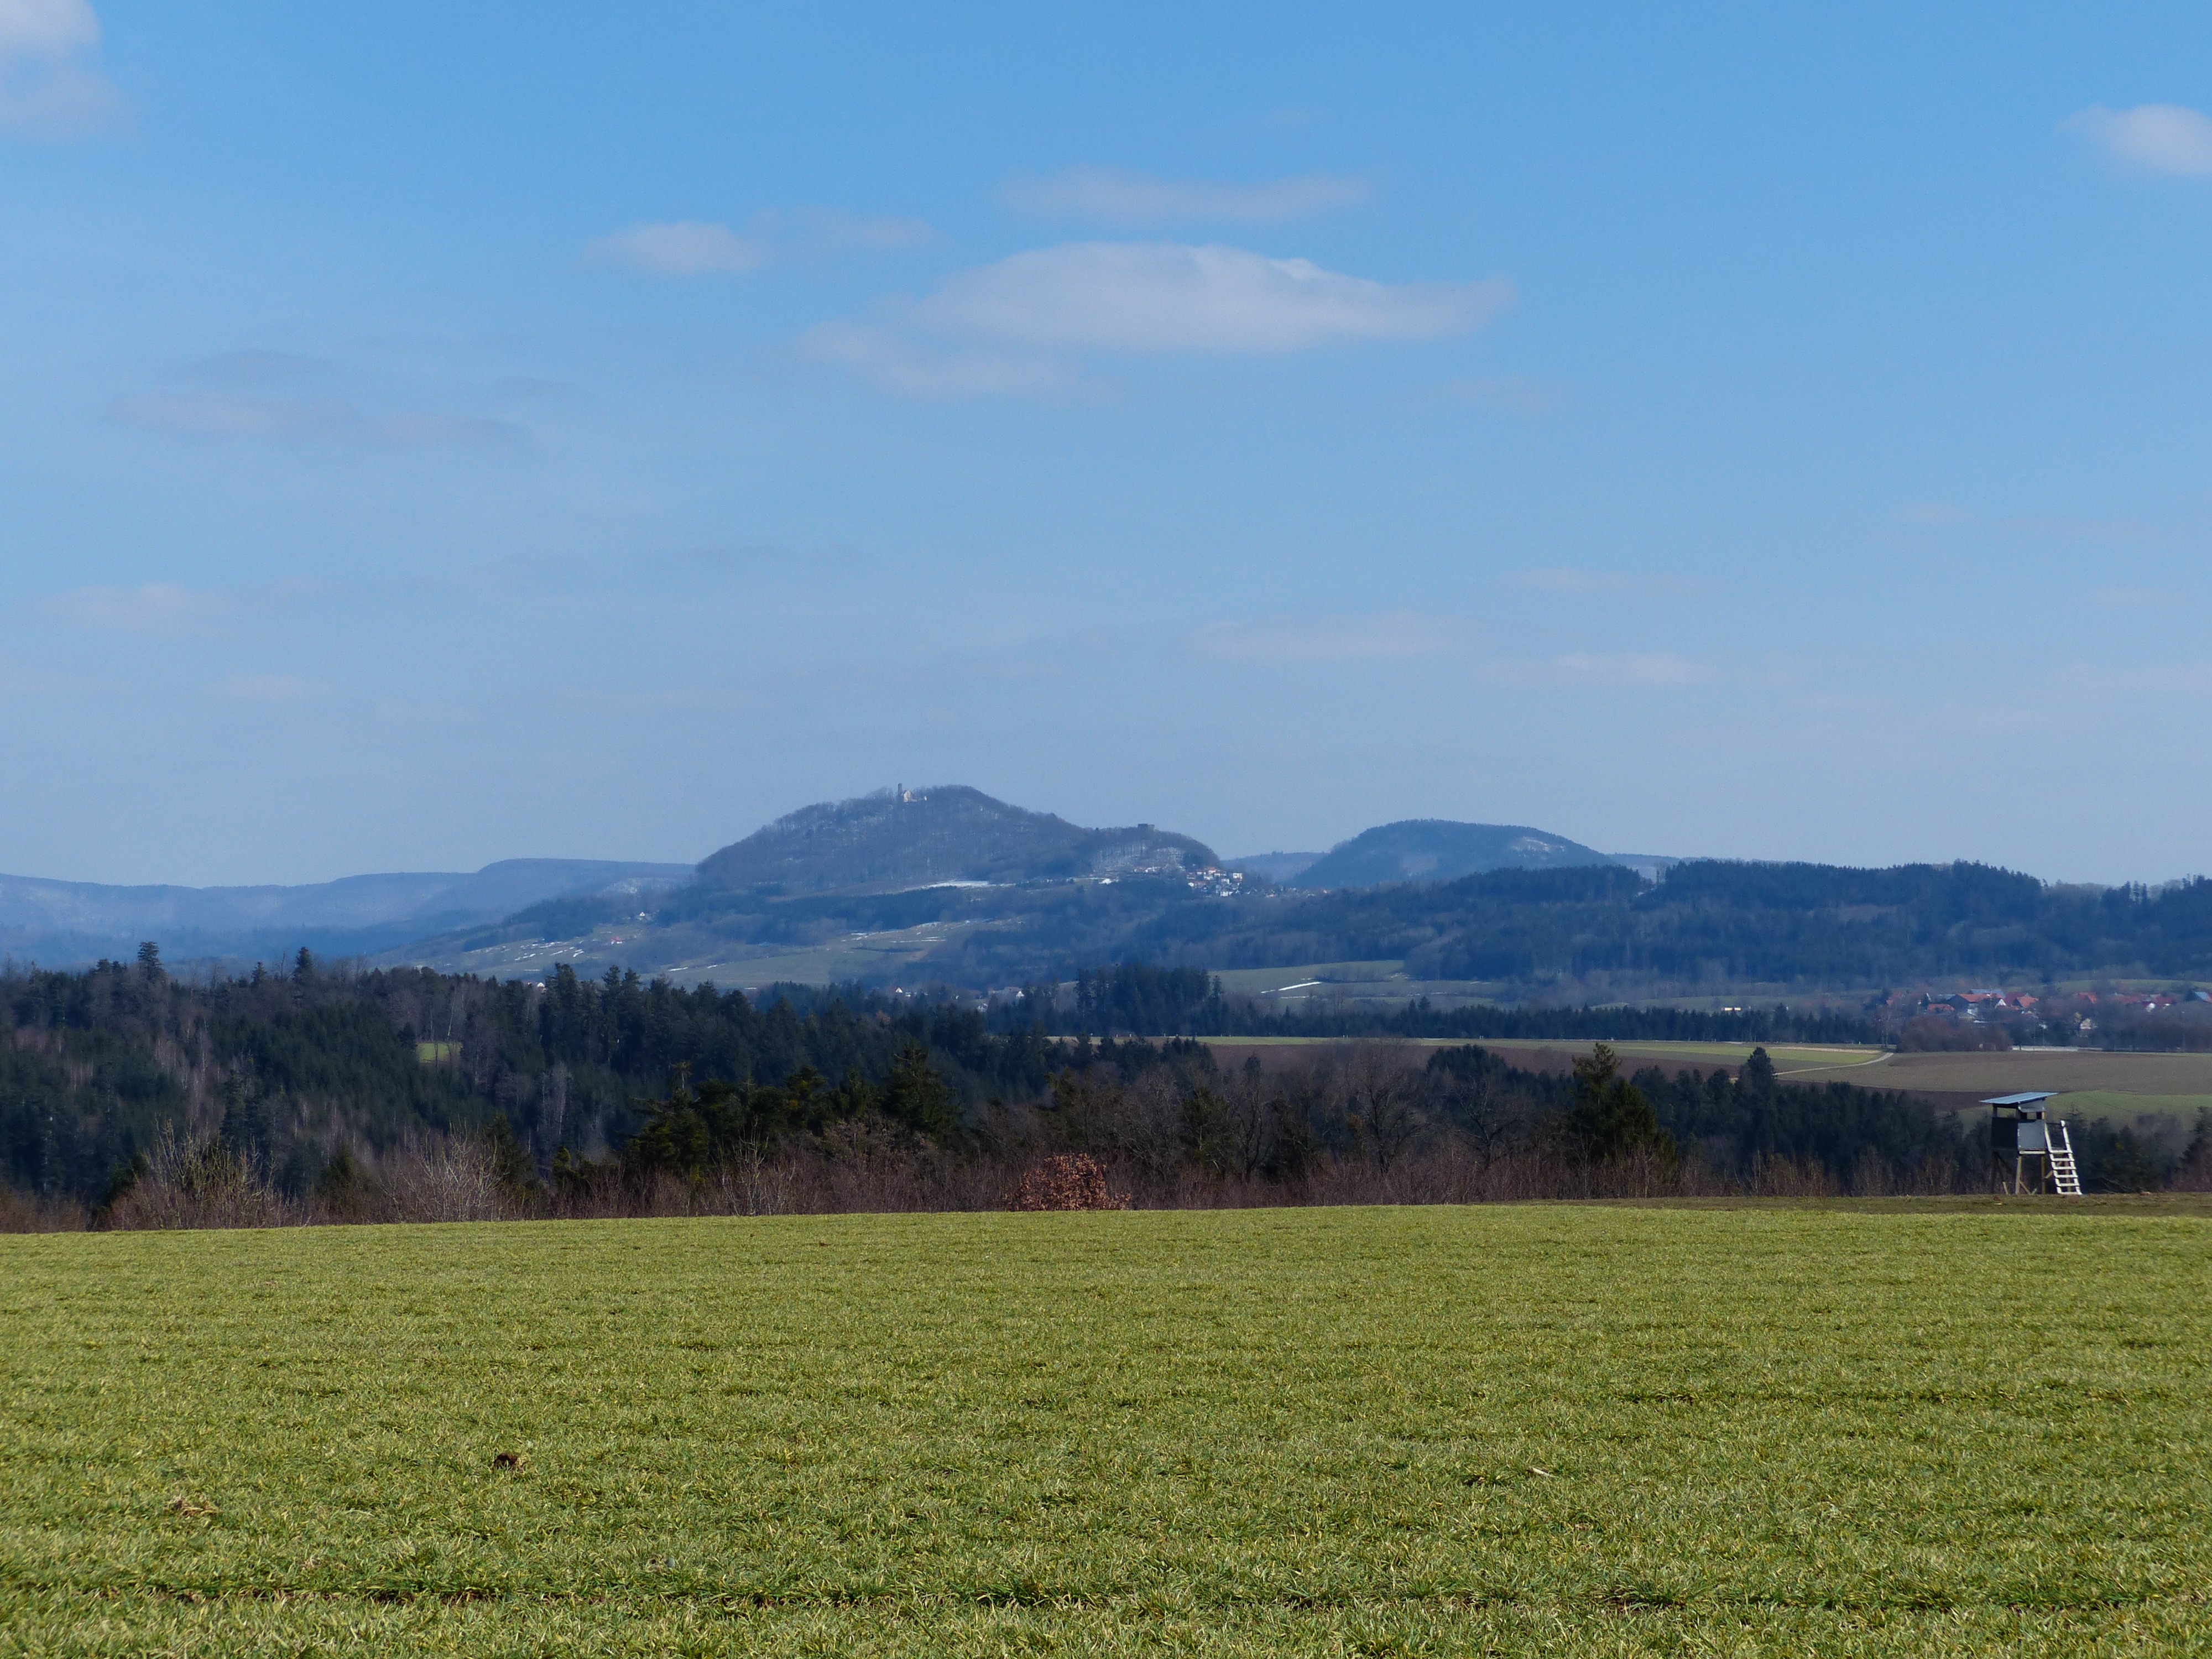
landscape, grass, horizon, mountain, cloud, sky, field, farm, meadow, prairie, hill, valley, mountain range, hike, pasture, agriculture, plain, grassland, plateau, habitat, ecosystem, steppe, rural area, swabian alb, baden wurttemberg, kaiserberg, rechberg, stuifen, natural environment, geographical feature, mountainous landforms, g ppingen, witness mountain